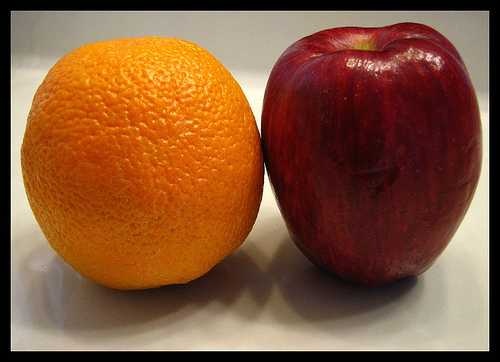
Label: Orange